King of the Ring (1994)

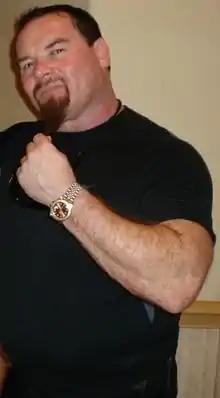
Jim Neidhart interfered at King of the Ring and was a major part of the Hart brothers' feud.

The next match was the WWF Tag Team Championship match. The Headshrinkers gained the early advantage, but Mr. Fuji helped his team by hitting Fatu with the Japanese flag. Yokozuna performed a leg drop on Fatu, but Samu was able to tag in. All four wrestlers fought in the ring before the brawl moved to the arena floor. Crush performed a superplex on Samu, but Lex Luger came to ringside and distracted Crush. This allowed Samu to attempt a roll-up. Crush recovered, but Fatu tagged in and pinned Crush to retain the belts.